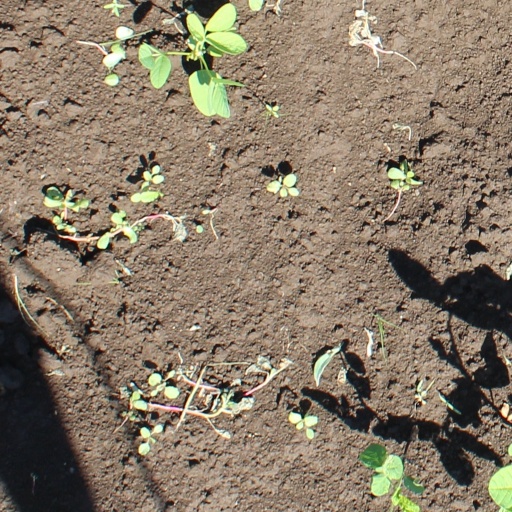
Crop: soybean